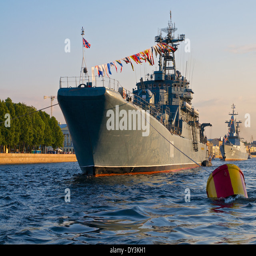
the picture of the warship